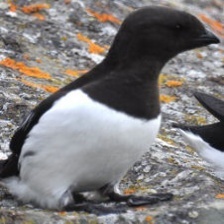
Species: LITTLE AUK
Scientific name: ALLE ALLE